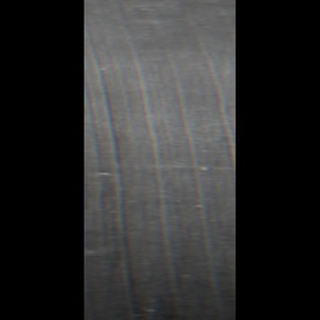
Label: sugarcane_yellow_leaf_disease